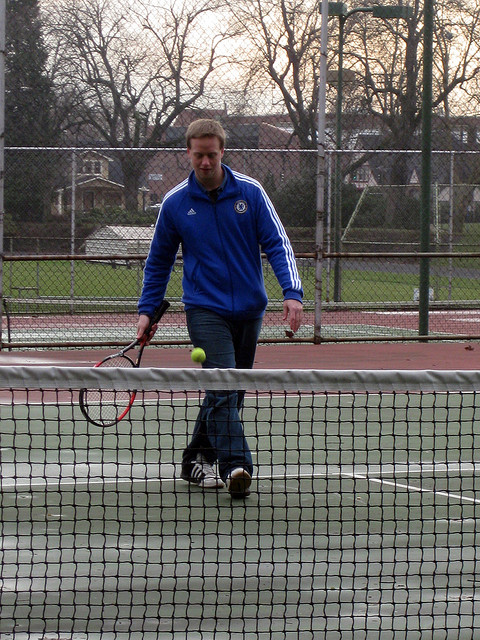
một người đàn ông đang cầm vợt và bước đi ở trên sân tennis